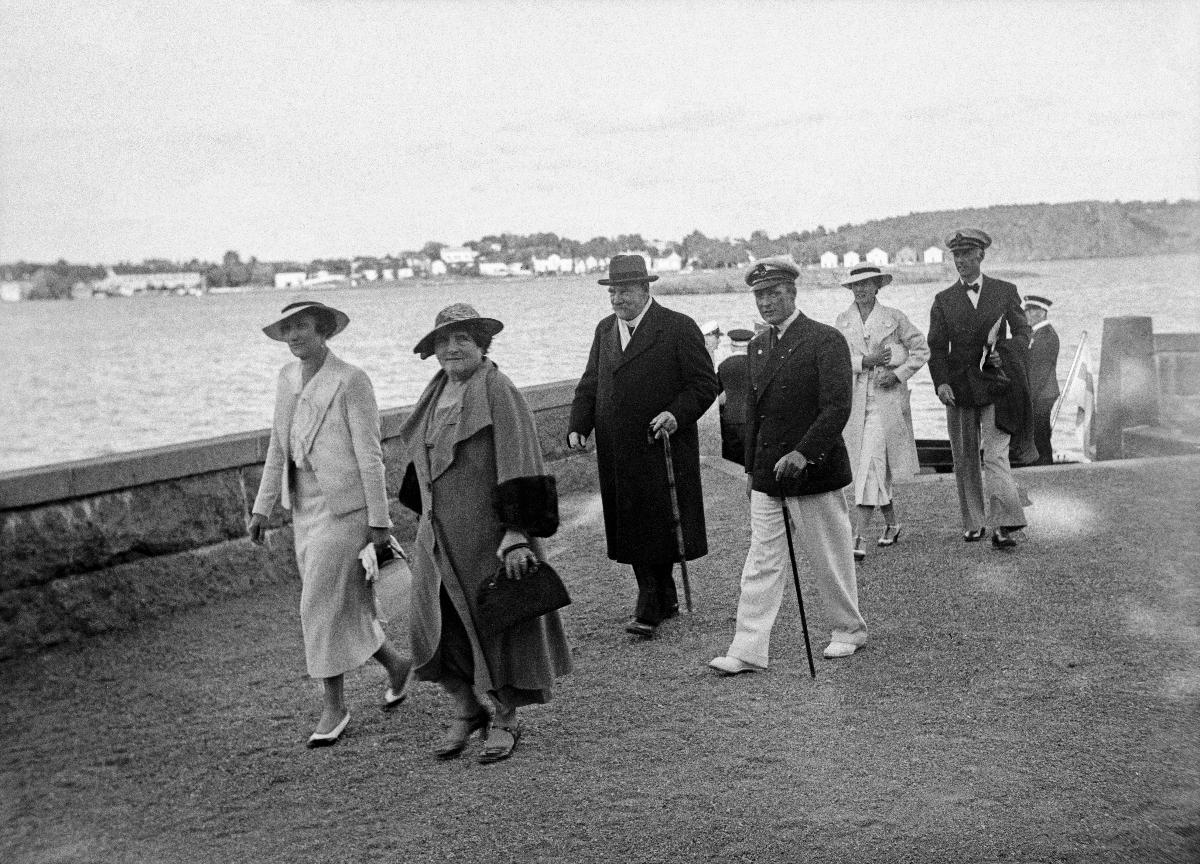
Norjan kruununprinssiparin virallinen vierailu Suomeen
Norska kronprinsparets officiella besök i Finland; Norwegian Crownprince and Princess on official visit to Finland
sisällön kuvaus: Norjan kruununprinssiparin virallinen vierailu Suomeen 1936. Kruununprinssipari Kultarannassa, Naantalissa 6.7.1936. content description: Norwegian Crownprince and Princess on official visit to Finland 1936. The Crown prince couple in Kultaranta in Naantali 6.7.1936. innehållsbeskrivning: Norska kronprinsparets officiella besök i Finland 1936. Kronprinsparet i Gullranda i Nådendal 6.7.1936.
Kuvaaja: Sundström, Hugo, kuvaaja
Vuosi: 1936
Paikka: Kultaranta; Pohjoismaat, Suomi, Varsinais-Suomi, Naantali
Aiheet: Hackzell, Antti; Märtha; Olavi V; Svinhufvud, Ellen; Svinhufvud, Pehr Evind; kuninkaalliset; valtiovierailut; vierailut; Norja; HBL; royalty; state visits; visits; royalties; Norway; kungligheter; statsbesök; besök; Norge; visit; officiella besök